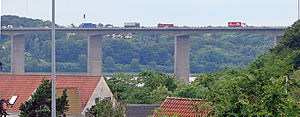
Vejle / Infrastruktur
Vejlefjordbroen
Vejlefjordbroen' set mod vest fra Bredballe på den nordlige side af fjorden
Vejle er en større dansk by i Sydjylland i det inderste af Vejle Fjord, hvor Vejle Ådal og Grejsdalen møder hinanden. Med sine 57.655 indbyggere er byen Danmarks 9. største by. Vejle ligger i Vejle Kommune, som blev etableret ved kommunalreformen i 2007. I forbindelse med kommunalreformen blev Vejle hjemby for regionshuset for Region Syddanmark i kontorbygningerne for det tidligere Vejle Amt.